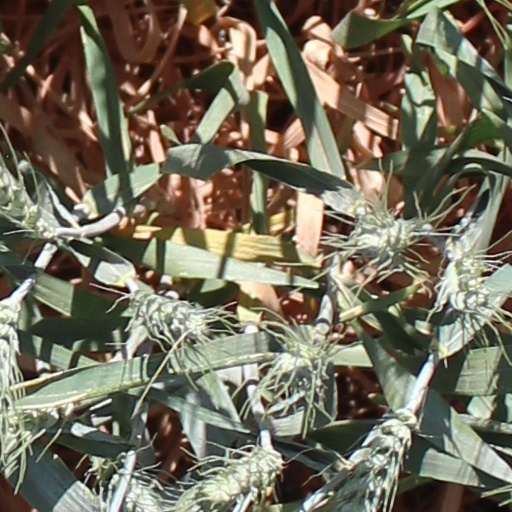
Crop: wheat